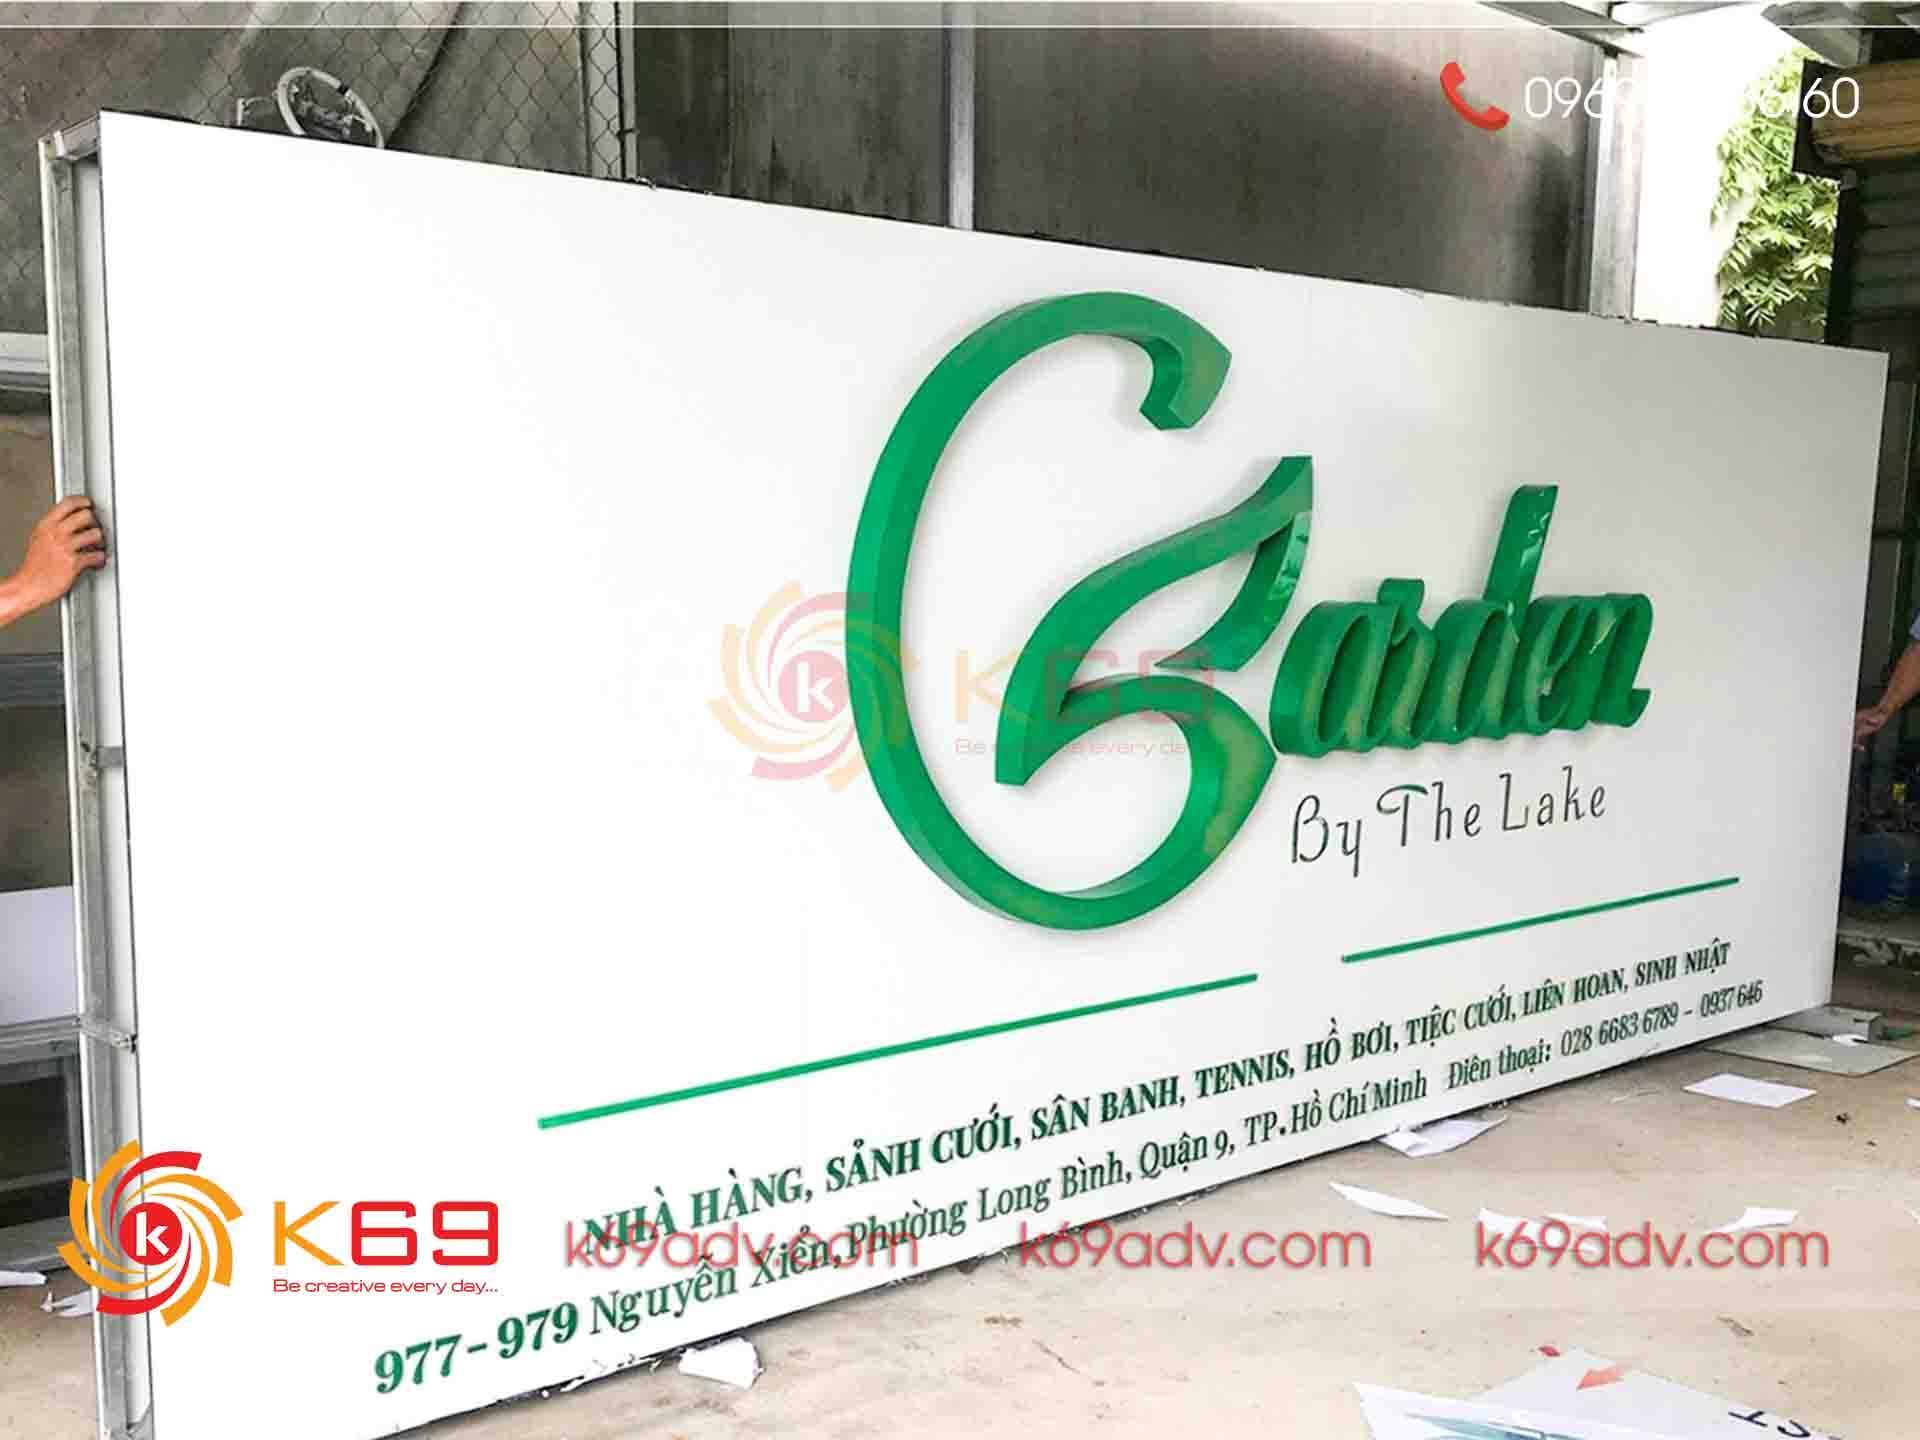
ở trong bức hình là sự xuất hiện của một tấm biển quảng cáo